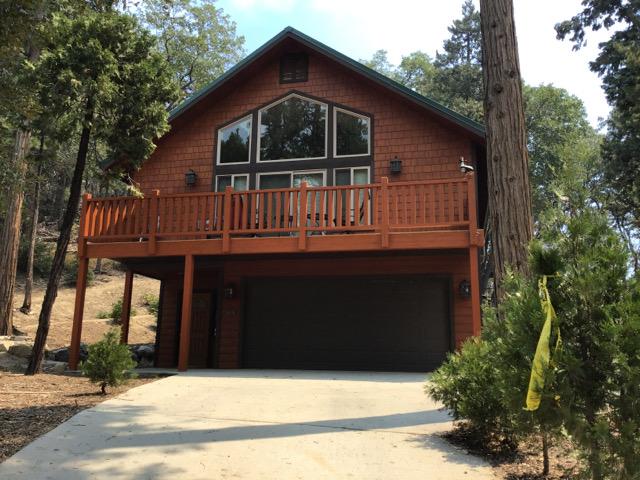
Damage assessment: no_damage